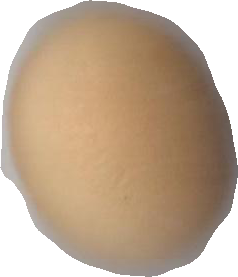
Variety: Dega